David Russell (bishop)

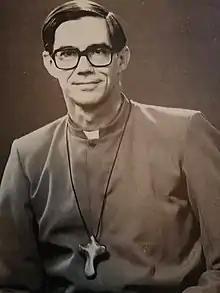

David Patrick Hamilton Russell (6 November 1938 – 17 August 2014) was a South African Anglican bishop.